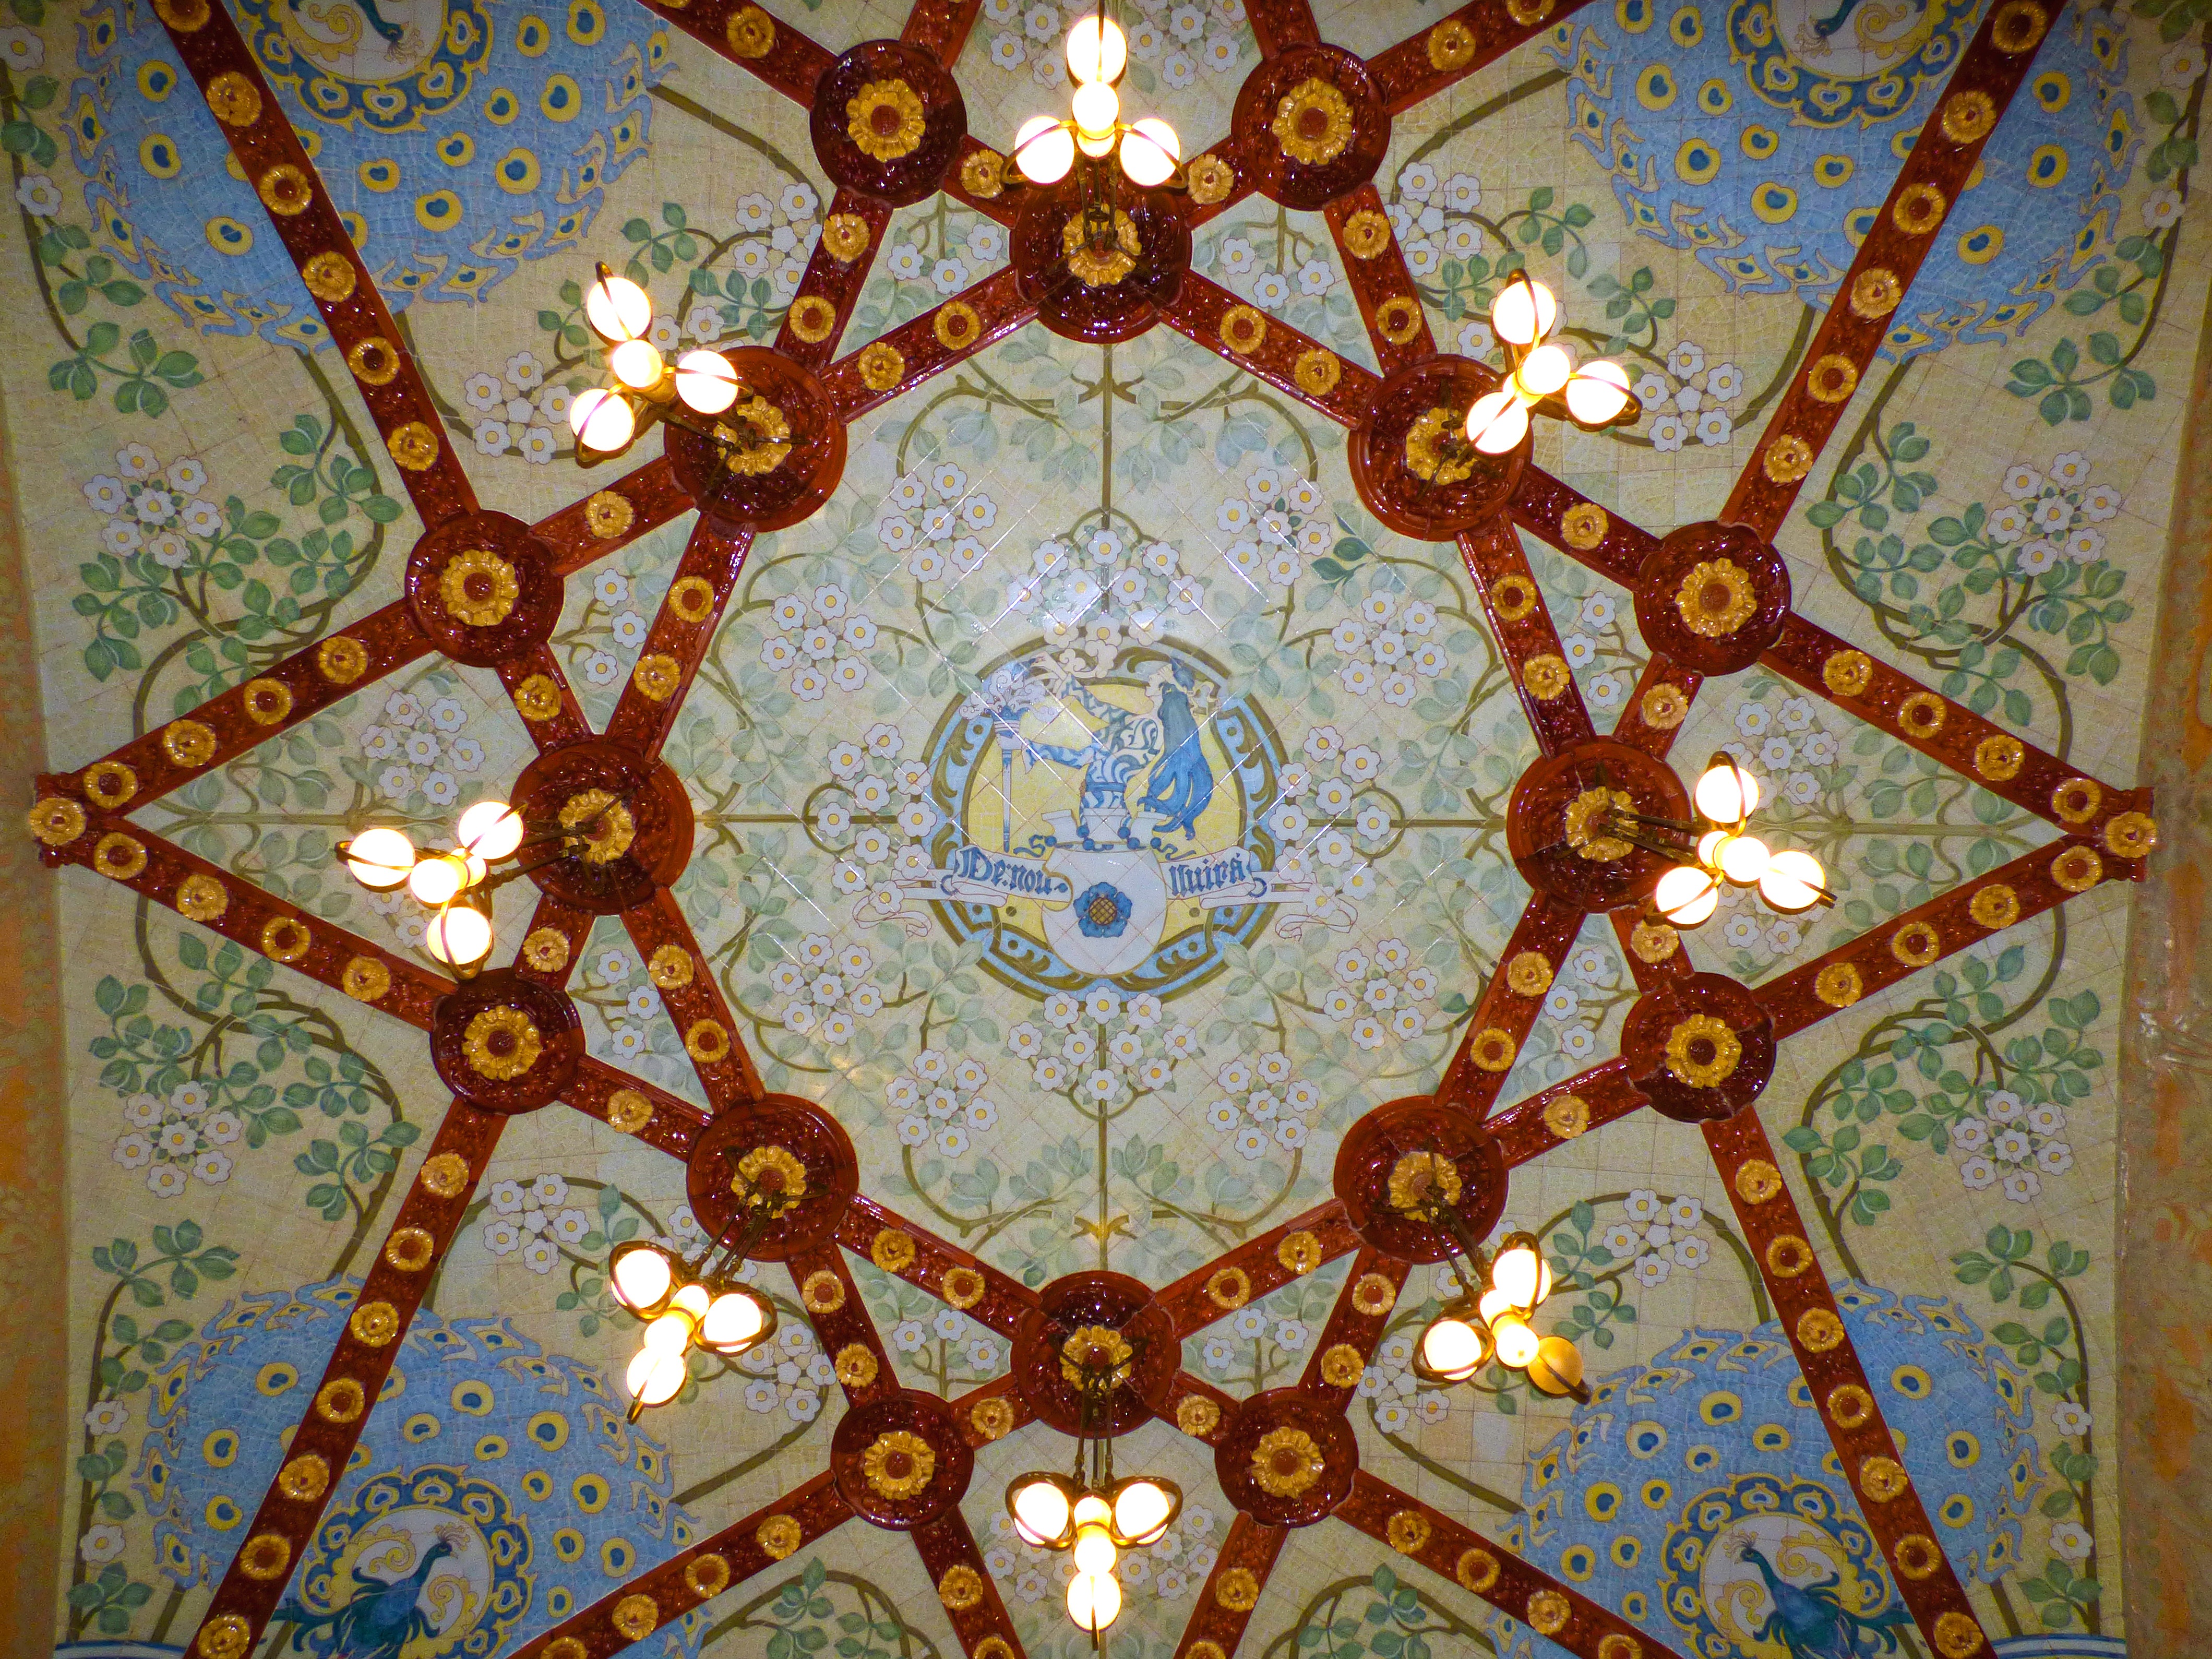
architecture, window, glass, floral, ceiling, pattern, ceramic, material, stained glass, lights, crafts, design, symmetry, tiles, lamps, dome, reus, modernism, art noveau, pere mata, dom nech i montaner, catalan modernism